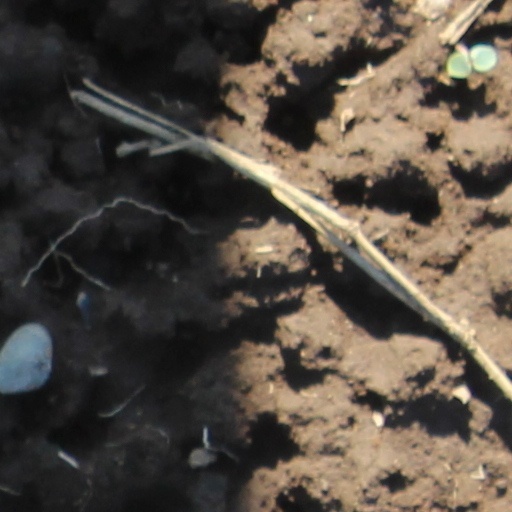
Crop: wheat